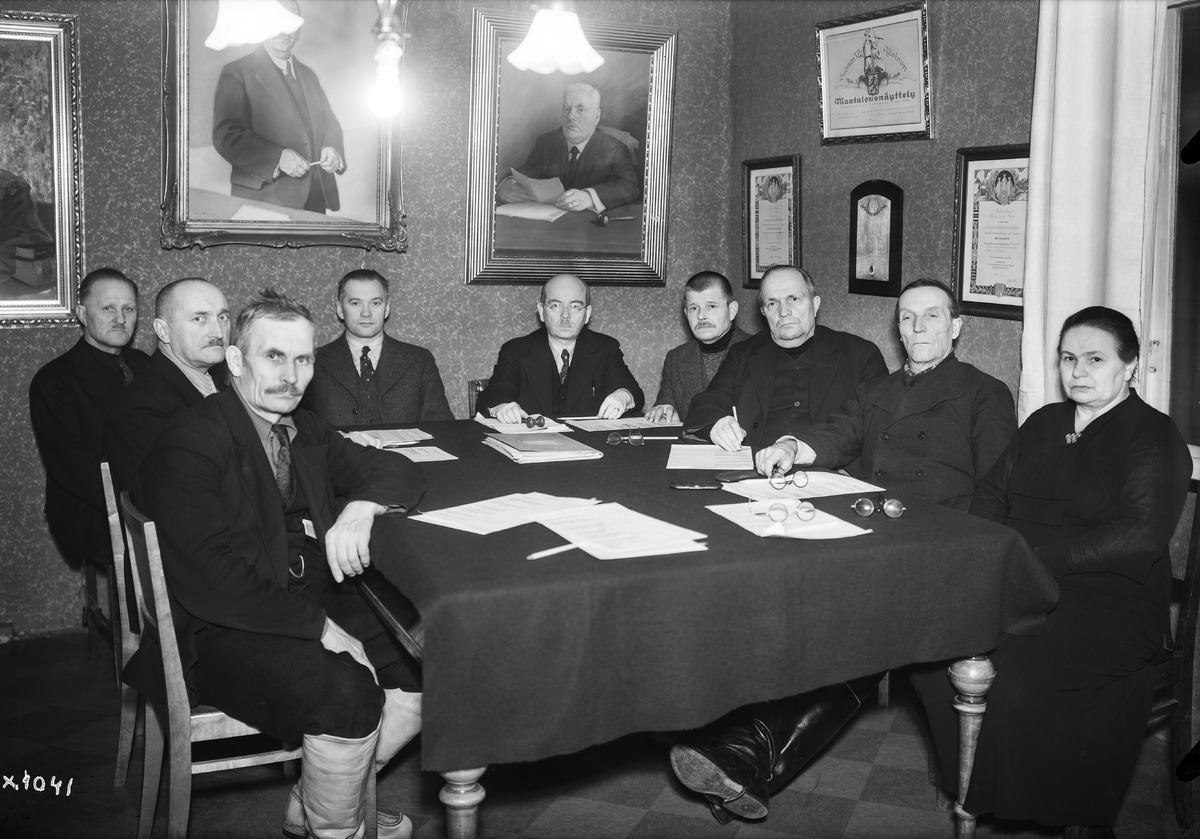
Oulun 1. talousseuran johtokunta
The board of Oulun 1. talousseura
sisällön kuvaus: Oulun 1. talousseuran johtokunta vuonna 1938. Keskellä seuran puheenjohtajana toiminut Oulun läänin maaherra E. Y. Pehkonen. content description: The board of Oulun 1. talousseura (The first economic society of Oulu) in 1938. In the middle the chairman of the society and the Provincial Governor of Oulu, E. Y. Pehkonen.
Vuosi: 1938
Paikka: Suomi, Oulu, Suomi, Pohjois-Pohjanmaa, Oulu
Aiheet: Pehkonen, Eero; talousseurat; Oulun 1. talousseura; Oulun läänin talousseura; sisäkuva; ryhmäkuva; johtokunnat; puheenjohtajat; boards; economic society